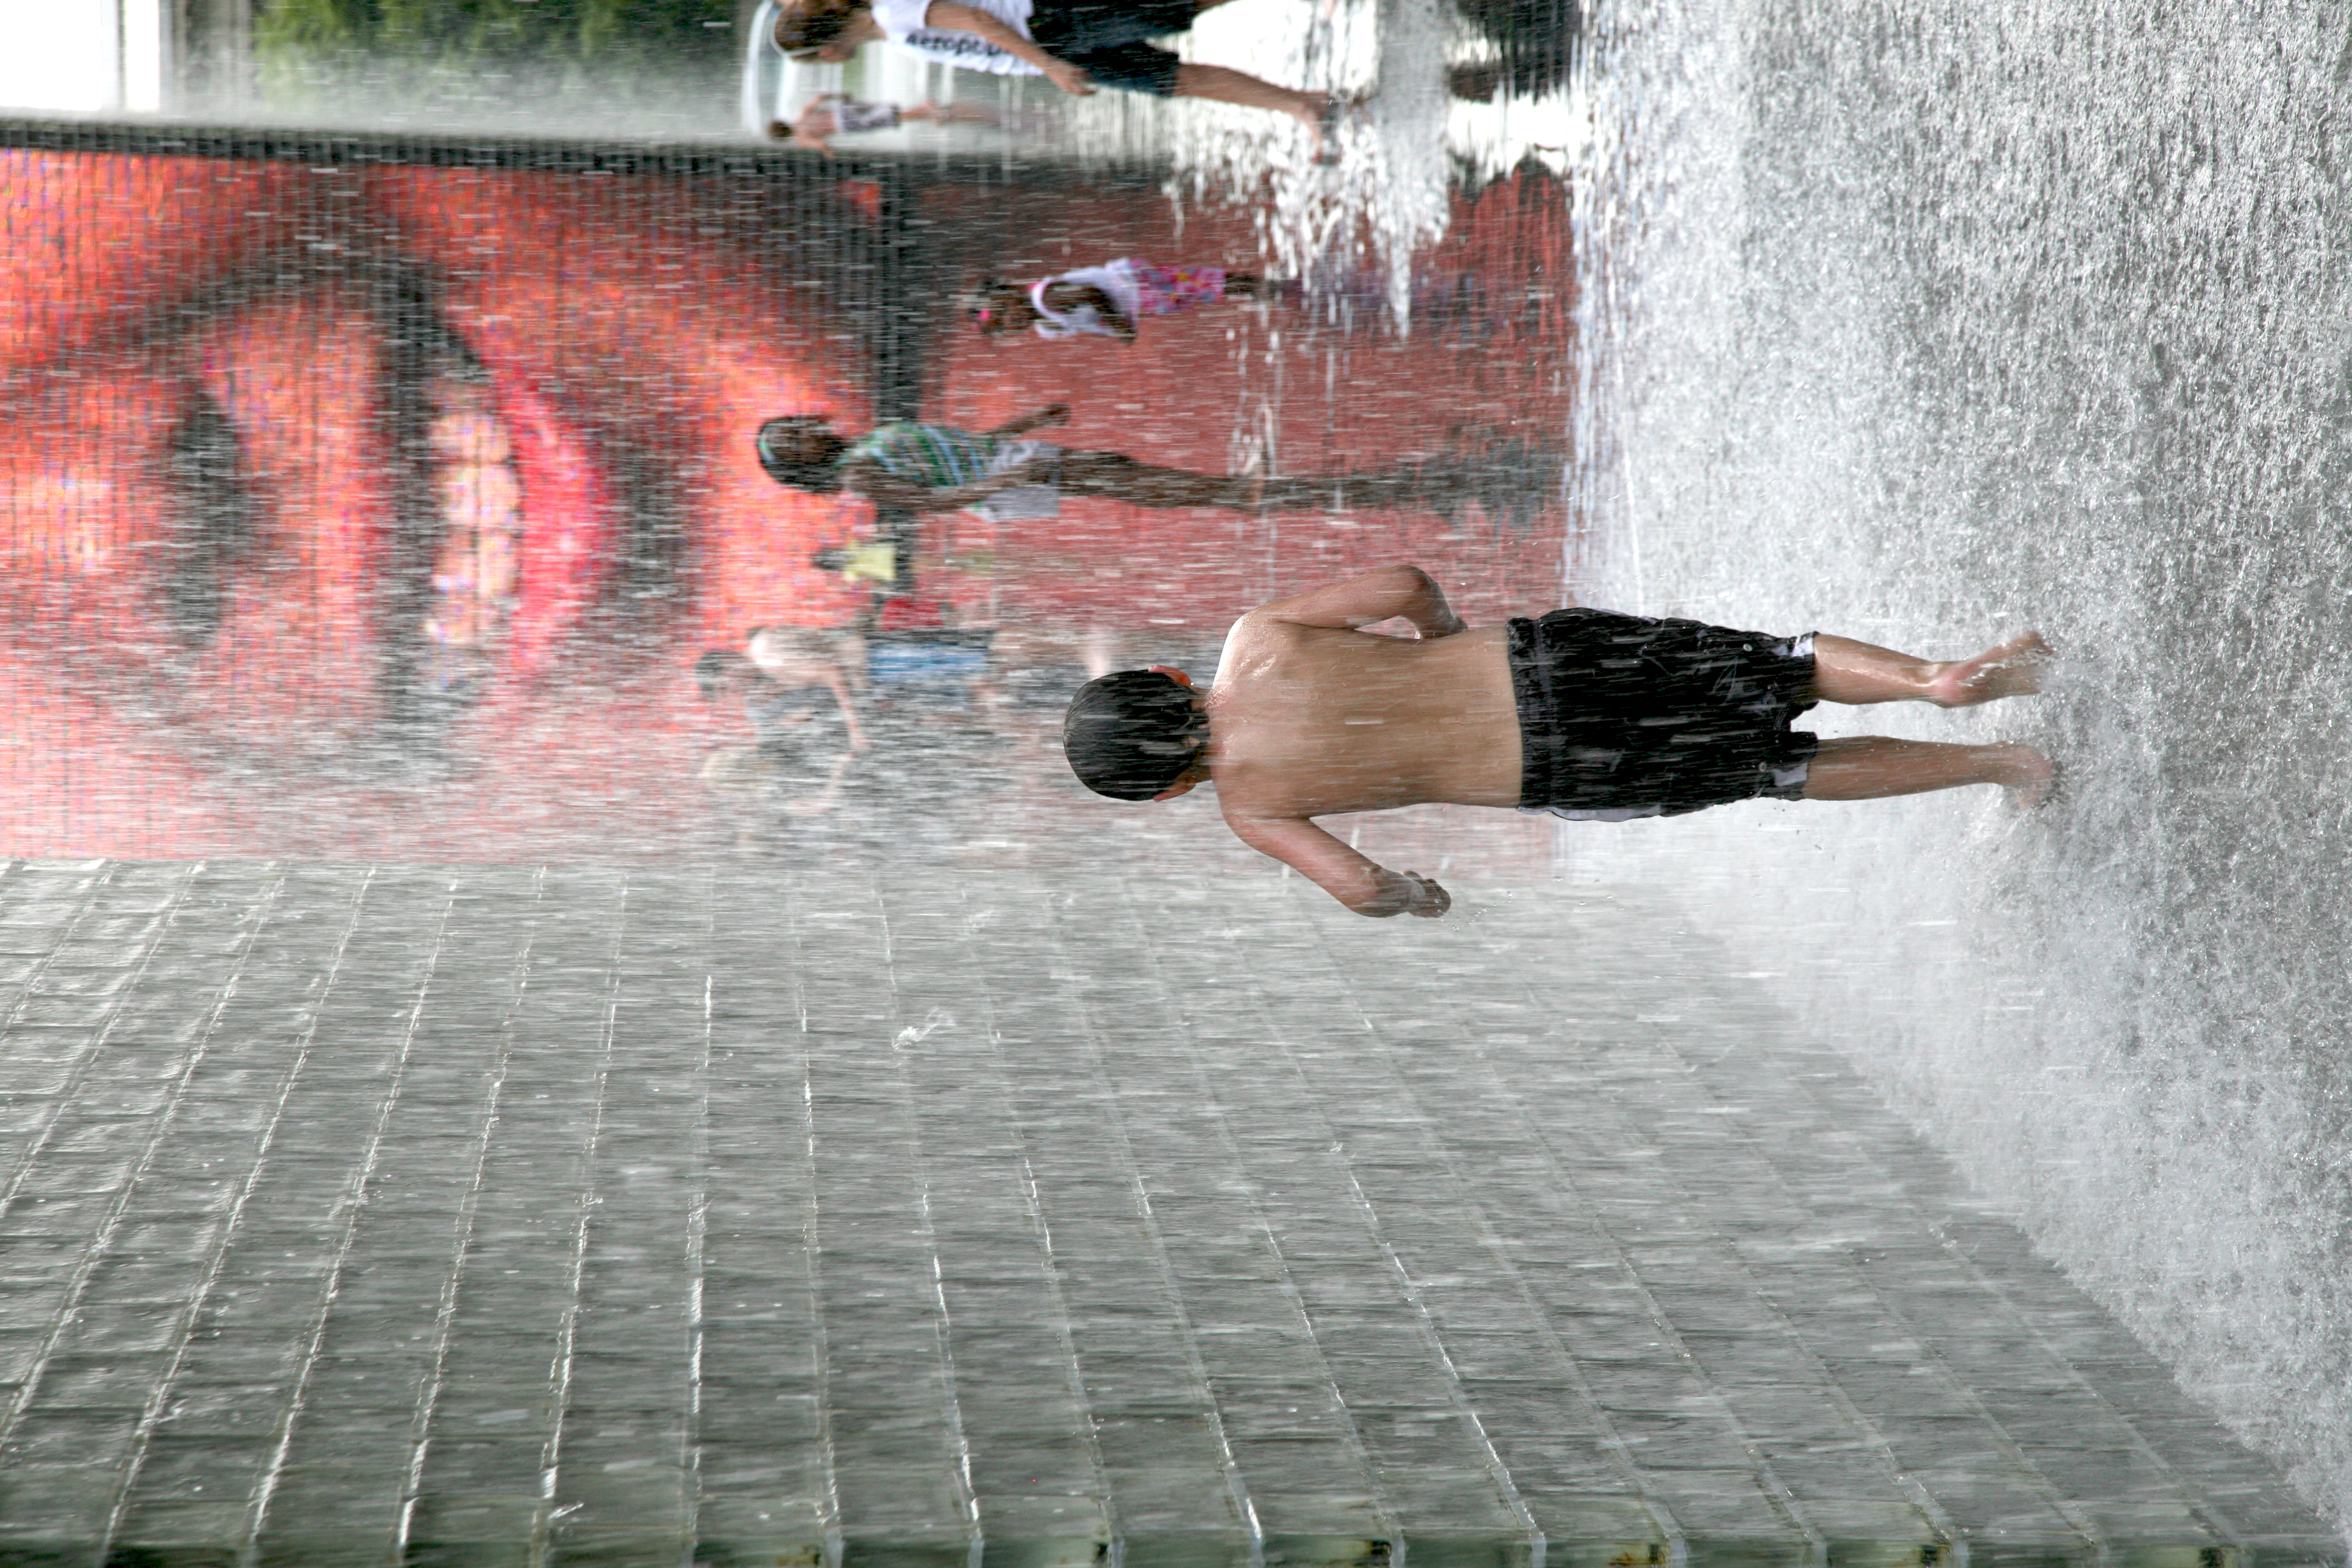
water, rain, canon, park, child, chicago, art, children, illinois, eau, fontaine, fountain, joy, image, urbanlandscape, nino, enfants, kind, millennium, canon5d, joie, millenniumpark, clats, crownfountain, waterplay, jaumeplensa